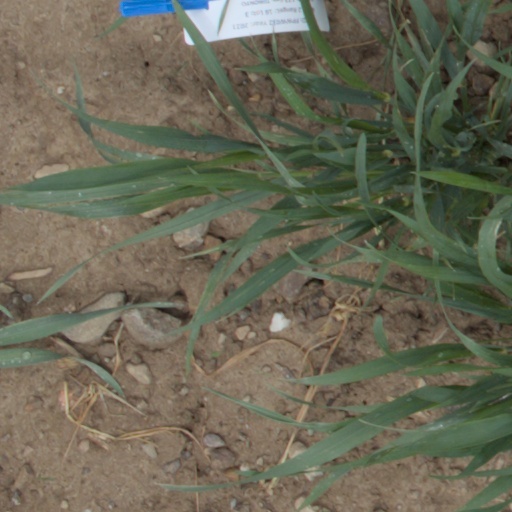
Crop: wheat